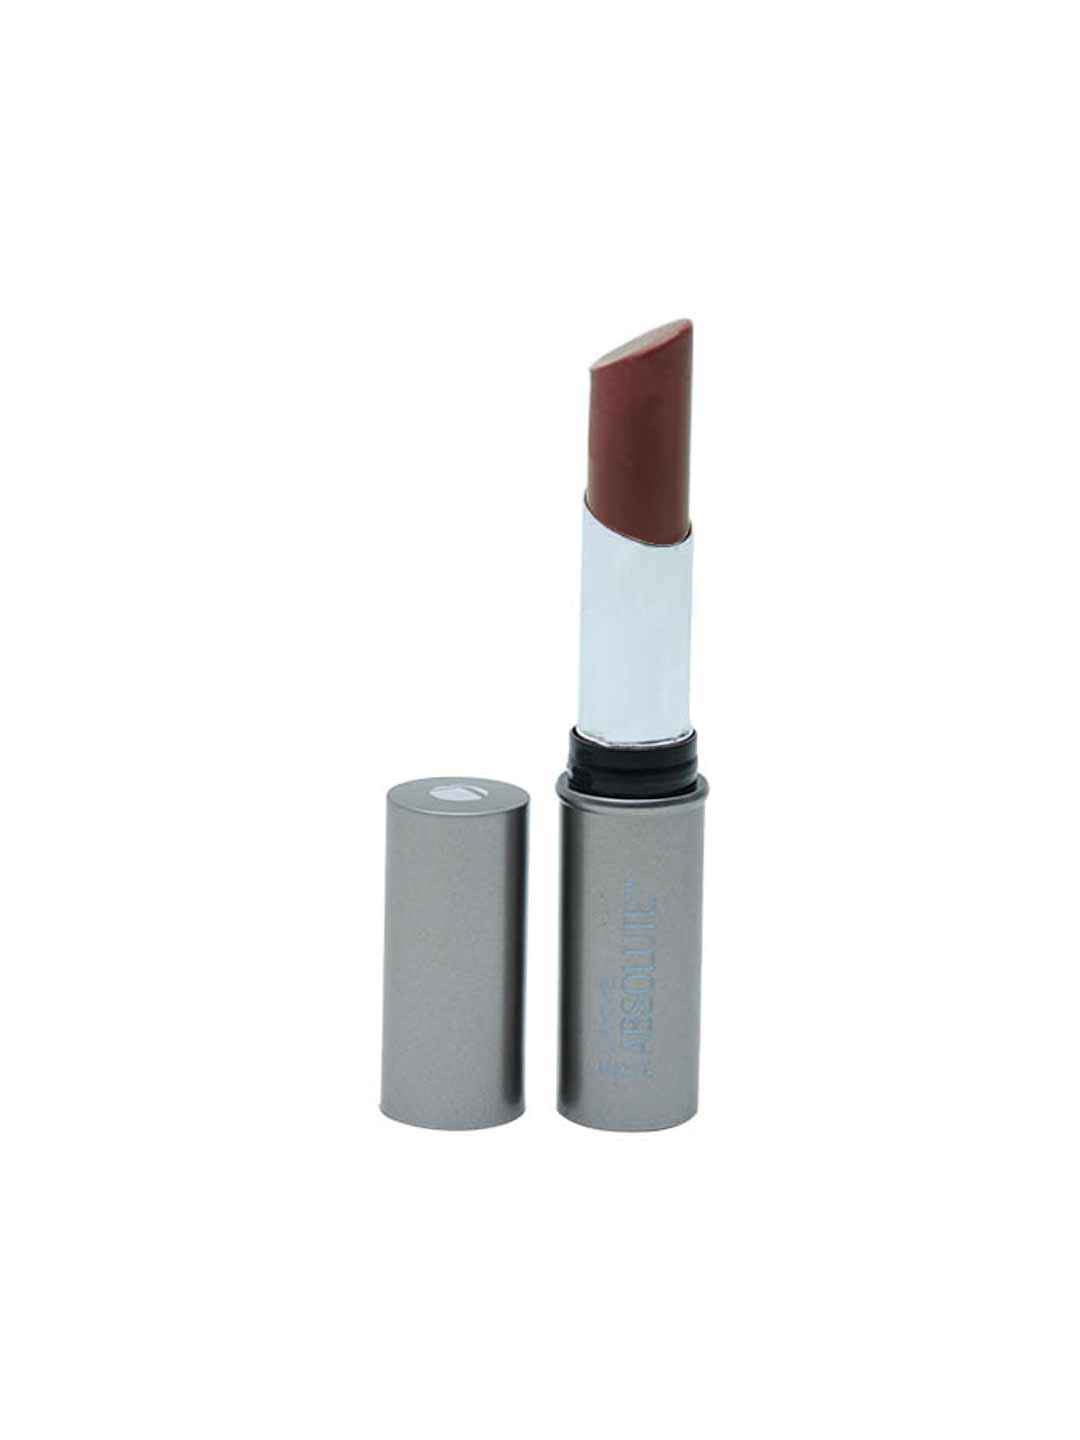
Lakme Absolute Matte Merlot Lipstick 45
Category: Personal Care / Lips / Lipstick
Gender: Women
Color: Brown
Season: Spring 2017
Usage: Casual